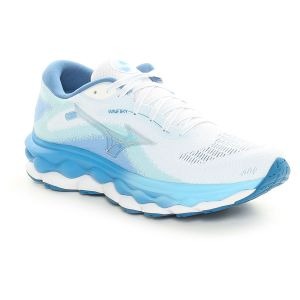
Mizuno Scarpa da Running Donna  Wave Sky 7 Bianco   Sconto 30%
Prezzo: 133,00 €